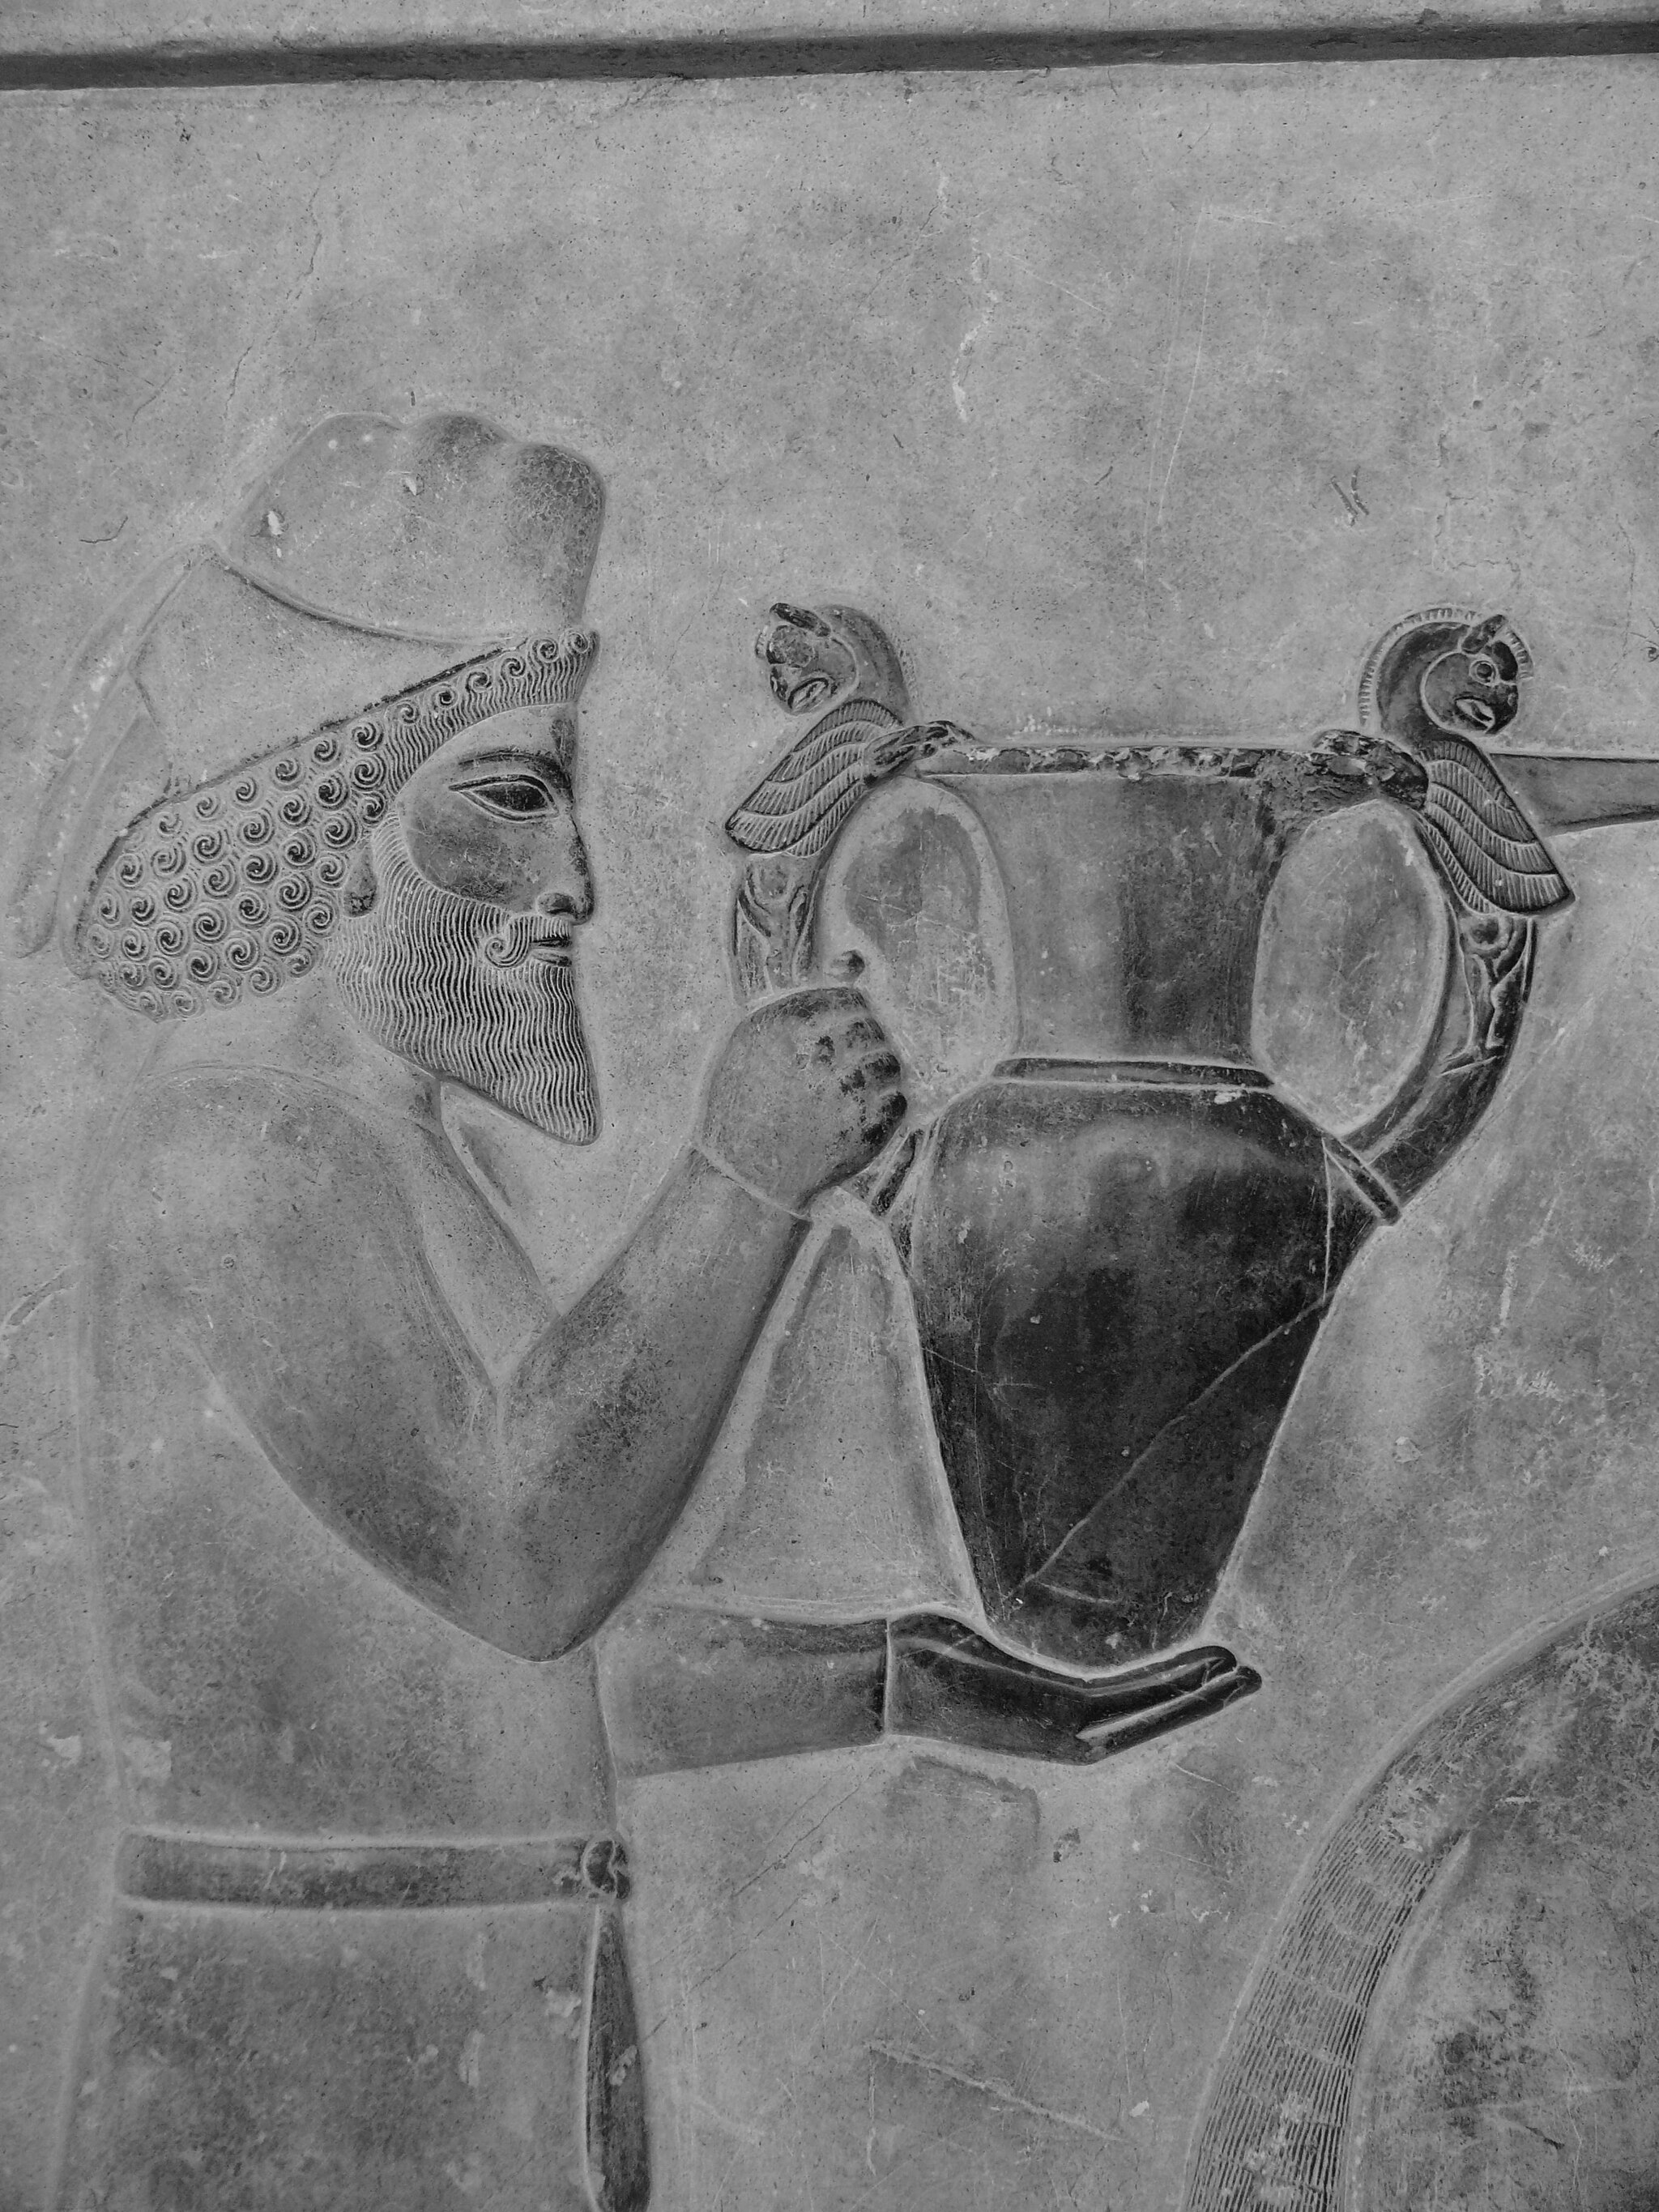
Title: Arminiya (3720377522)
Description: Detail of an "Arminya" (Armenian) tribute bearer of the famous tribute bearers bas-relief decorating the southern panel of the eastern stairway of the Apadana, Darius the Great’s audience hall at Persepolis, one of the capital of the Achaemenian Persian Empire (515 BCE). The southern panel hosts a set of 23 bas-reliefs describing the procession of tribute bearers of 23 nations subjected to the king of the kings. Each delegation is leaded by alternating Persian and Median heralds, and brings the king various gifts from everywhere in the empire. In this case, the gift is a long spouted pitcher with double opposed griffin shaped handles. As many inscriptions let us know, by such pictorial representation, the king of kings claims his authority on all these provinces, the supremacy of the Persian and Median nations on the others, and acknowledge the great diversity of his giant empire. Although still being a topic of controversy, most of the delegations are identified with the help of the analysis of the dressings, hairdressing, ethnophysical specificities seen on the various characters, or also using some comparison with lists of the subjected nations left on the Achaemenian royal inscriptions. The execution of those reliefs obeys to strict rules set by the king himself, letting no artistic freedom to the carver. Although many of the artists working on Persepolis were not Persian themselves but coming from all across the empire (Egyptians, Greeks of minor Asia etc…), the style of the sculpture is typically Persian and undoubtly oriental, as testify the profile face & frontal chest posture. The marble sculptures were polished until obtaining a nearly completely erased grain, giving the Achaemenian Ronde-Bosse its particular quality. The use of polychromic pigments to colorize the reliefs in the fashion of those friezes seen in Suza, another Achaemenian capital remain yet an unanswered question. If Suza’s Apadana wall decoration was polychromic, if stigmatas of pigments were attested in Persepolis, one can ask how pigments could adhere to such polished surfaces. Beautiful details (ornaments, jewelleries, dressings, animals) could be particularly preserved from time and weather erosion if not vandalism, by the fact that the fire Alexander the Great set to Persepolis started in Xerxes’s Haddish palace, provoking the collapse of the close Apadana palace on its eastern side, burying de facto the stairway under meters of dusts and rubbles. In fact, far from destroying the symbol of the Achaemenian power, did Alexander help to preserve it for the future generations. Taken at Persepolis, Vicinity of Marvdasht city, Fars province, Iran, April 2009
Date: 2009-07-14 13:45
Categories: Flickr images reviewed by FlickreviewR, Files with coordinates missing SDC location of creation, 2014 in Persepolis, Armenian delegation, Apadana